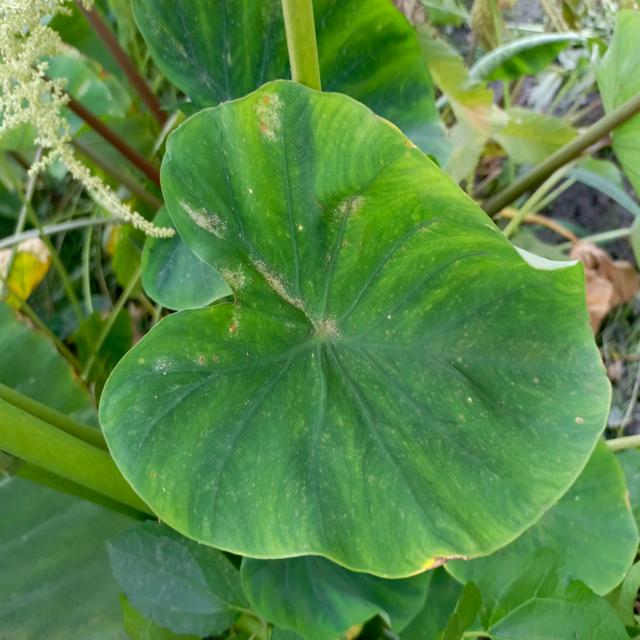
Label: Early_Blight